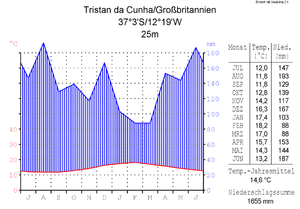
Tristan da Cunha [ˈtrɪstən dəˈkuːnə] est à la fois l'île principale et l'archipel volcanique situé dans l'océan Atlantique Sud, au nord des Quarantièmes rugissants, et découverte au début du XVIᵉ siècle. Tristan da Cunha fait partie du territoire britannique d'outre-mer de Sainte-Hélène, Ascension et Tristan da Cunha. L'île est à 2 790 kilomètres à l'ouest de la ville du Cap en Afrique du Sud, et à 3 222 kilomètres à l'est-sud-est de l'État brésilien de Rio de Janeiro. La terre la plus proche est l'île de Sainte-Hélène, à 2 420 km au nord-nord-est. Avec 96 km² de superficie, Tristan da Cunha culmine à 2 062 m.